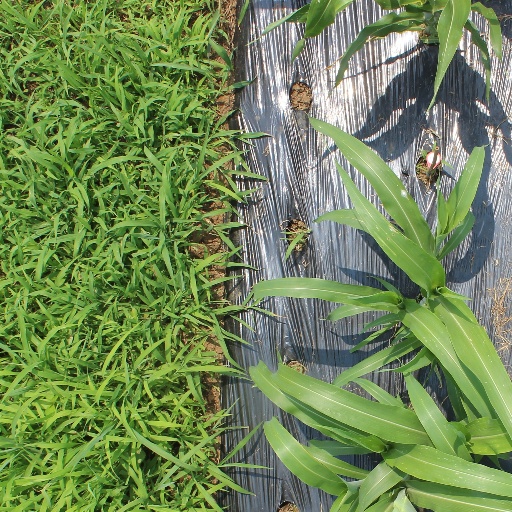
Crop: sorghum